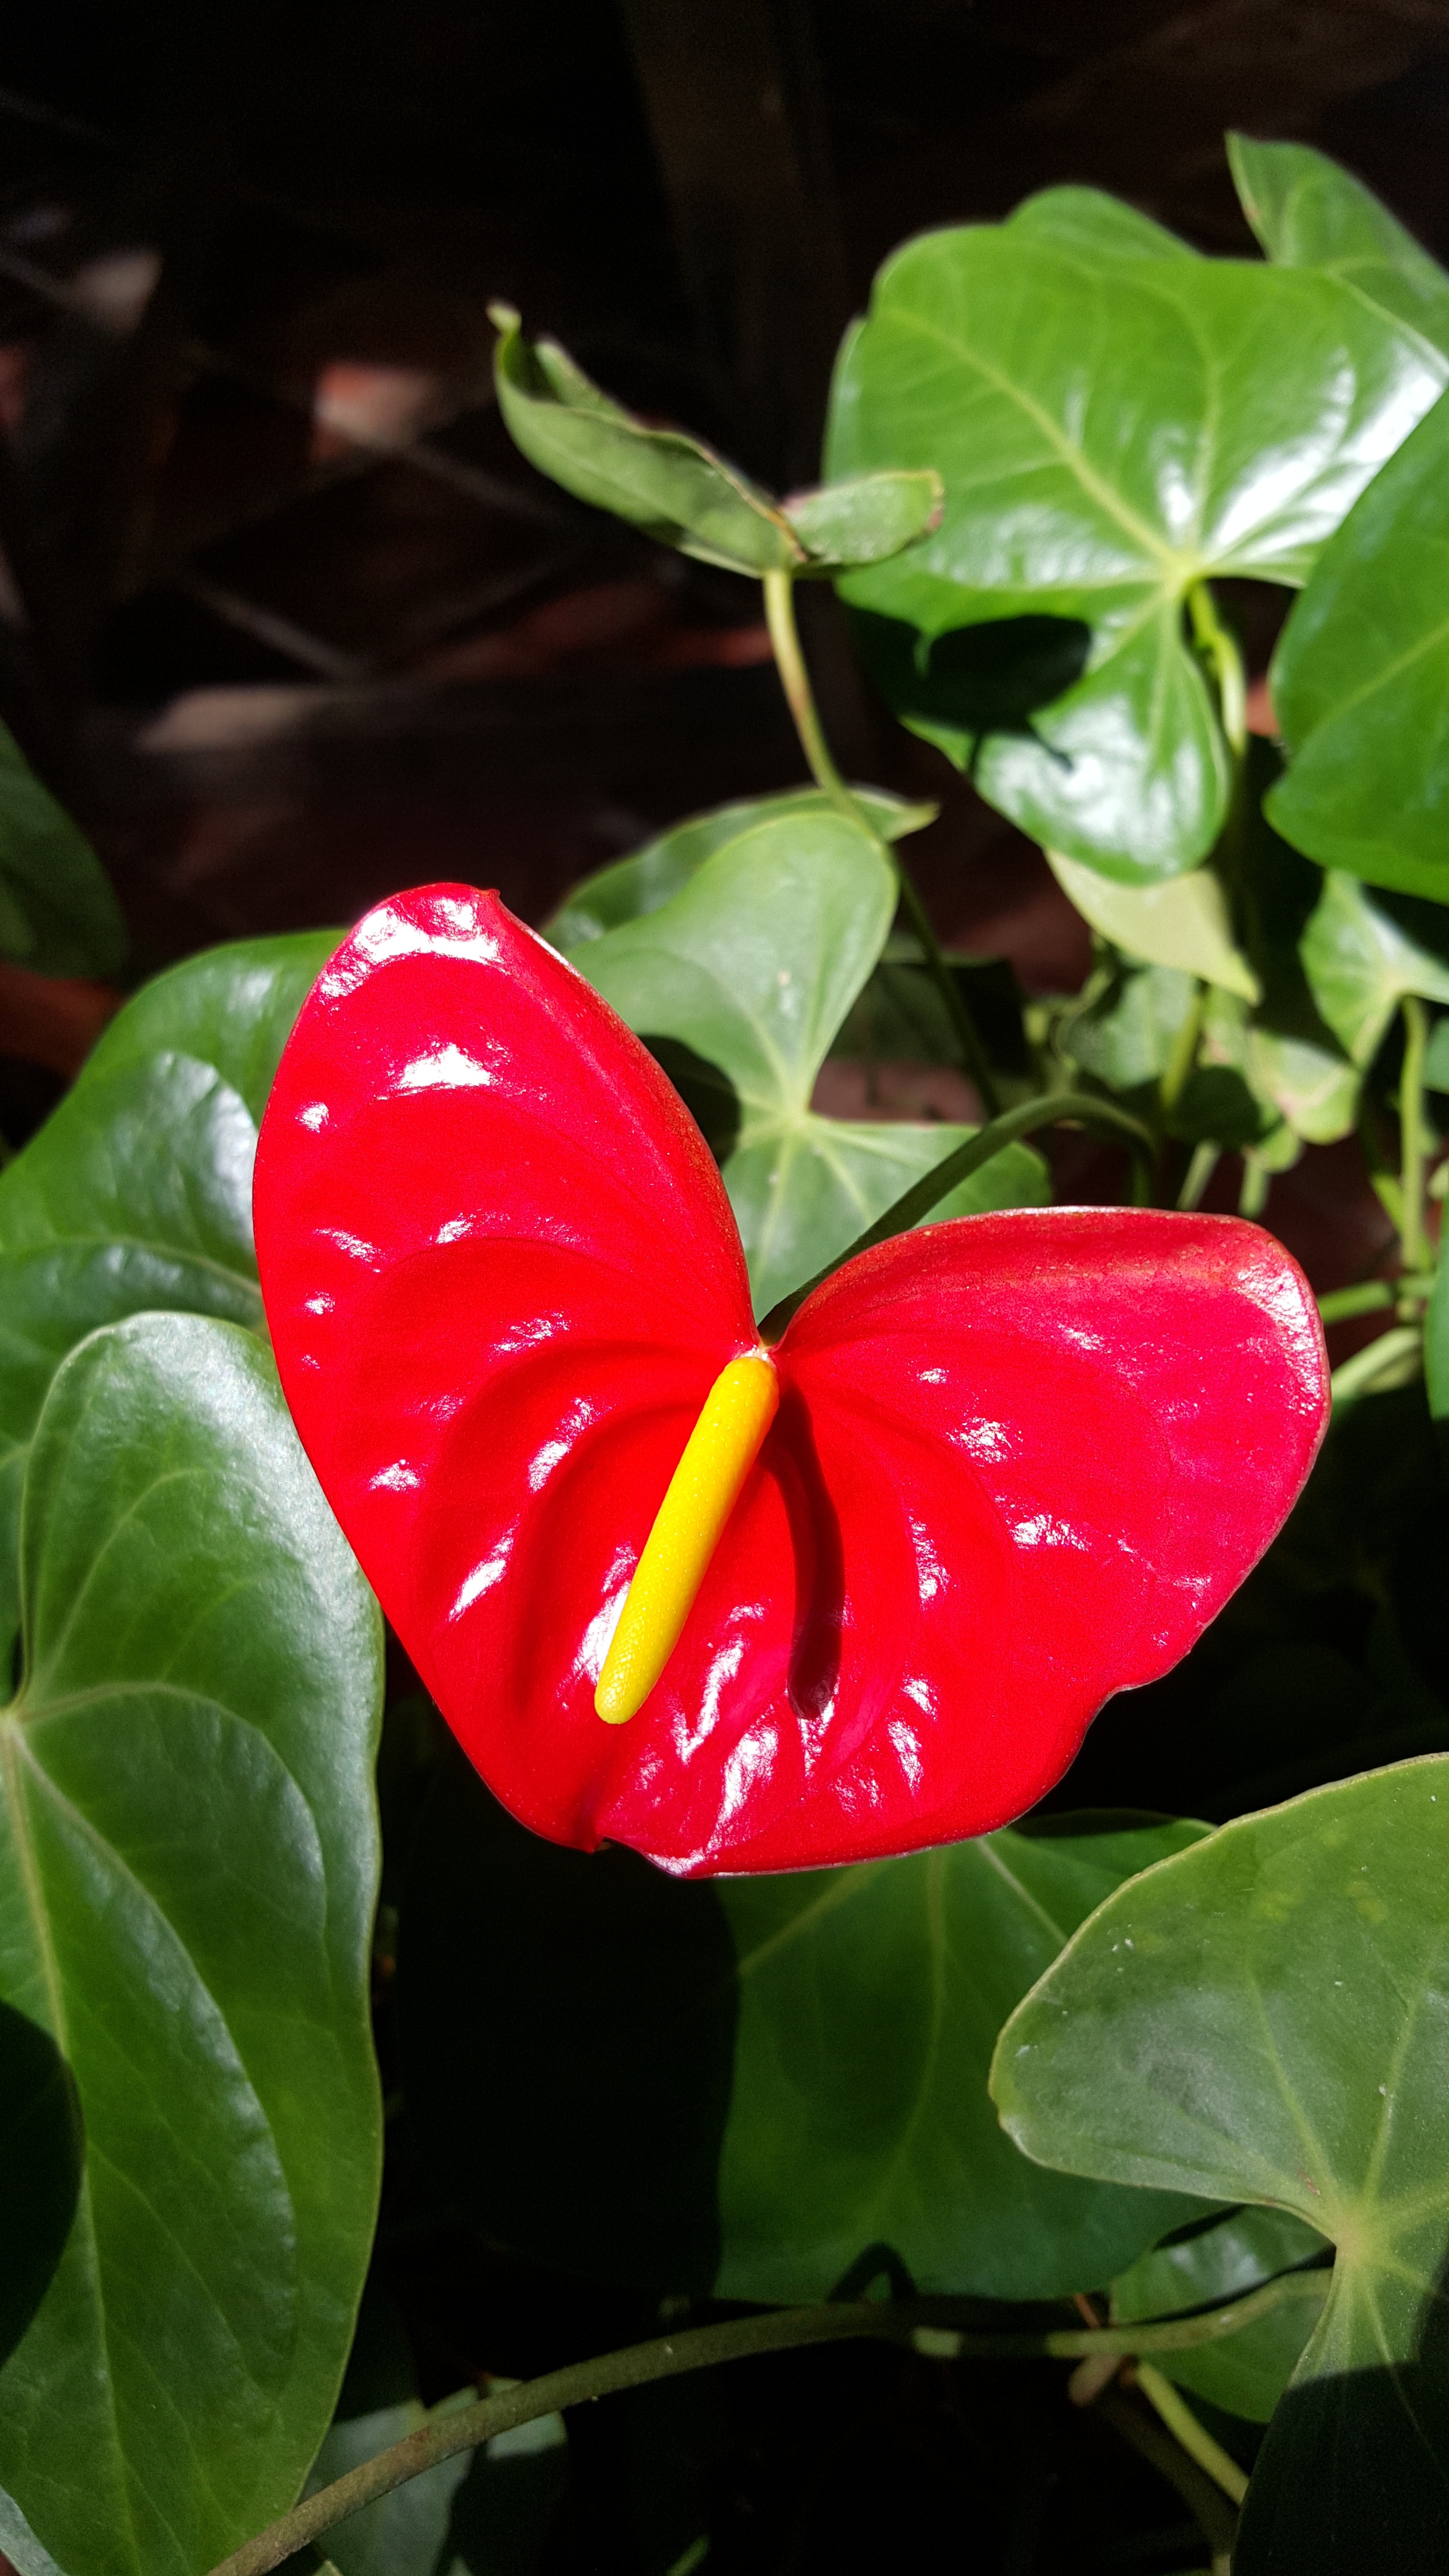
nature, plant, leaf, flower, petal, heart, green, red, color, botany, garden, flora, plants, flowers, beautiful, pretty, feeling, warmth, macro photography, flowering plant, land plant